2011 Chennai Super Kings season

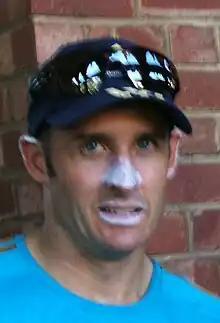
Michael Hussey took over from the retired Matthew Hayden as CSK's opener in 2011.

The Super Kings started their IPL 2011 campaign with a two-run win against the Kolkata Knight Riders in Chennai. Opener Anirudha Srikkanth won the Man of the match for scoring 64. But the Super Kings lost their second game of the season to the Kings XI Punjab, despite setting KXIP a target of 189, after Punjab's Paul Valthaty hit the first century of the season (an unbeaten 62-ball 120). Michael Hussey's 83* took them to a comfortable win over the Royal Challengers Bangalore before a defeat at the hands of the Kochi Tuskers Kerala in a rain-affected match at the latter's home ground. This match was followed by another close match against Mumbai Indians, which the Super Kings lost by 8 runs. Mumbai's spinner Harbhajan Singh achieved his career-best T20 figures of 5/18 in 4 overs during the match. However, in their next match at home against Pune Warriors India, Michael Hussey scored a half-century and the bowlers bowled economically to defend a total of 142. Two days later, against the same team in an away match, a spell of 3/21 by the Man of the match Doug Bollinger and a match-winning partnership between Subramaniam Badrinath and Suresh Raina saw the Super Kings complete a double over the Pune team. Against the Deccan Chargers, they registered their third straight win thanks to the all-round effort of Albie Morkel who took three wickets and then scored 19 from just 6 deliveries. Bollinger and Jakati also picked up two wickets each and bowled economically which helped them to overcome a quickfire half-century from the Chargers' opener Sunny Sohal. They secured their fifth straight home victory in their next match against the Rajasthan Royals. Chasing a modest target of 148, Hussey, who struck 79* off just 55 balls, and Raina, 61* off 51 balls, put on an unbeaten century partnership to take Chennai to a comfortable eight-wicket win. This was followed by a defeat to the Kolkata Knight Riders in a rain-affected match at the Eden Gardens. A couple of days later, their batting came good in an away game against the Rajasthan Royals at Jaipur, where all the top-four batsmen scored 40-plus runs helping them win by 63 runs. The Chennai Super Kings extended their unbeaten home record by defeating the Delhi Daredevils and moving to the top of the table. MS Dhoni won the Man of the match for his knock of 63* (31), which was supported by Badrinath who also struck a half-century. The Super Kings played their last home game against the Kochi Tuskers Kerala and won it by eleven runs. Wriddhiman Saha top-scored for CSK with a resilient 46*. With this win, they created a new record of becoming the first team to win all their home matches in the history of the Indian Premier League. They faced the toppers of the points table, Royal Challengers Bangalore in their final league game at Bangalore. Dhoni's innings of 70* (40) was responsible for Chennai's total of 128/8 which was chased down with ease by the home side with Chris Gayle scoring an unbeaten half-century. The Super Kings finished second on the league table with 18 points from 14 matches as they had a better net run rate than the Mumbai Indians who also had the same number of points.